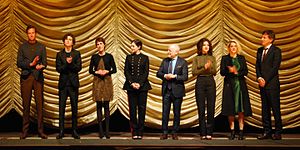
Call Me by Your Name
Call Me by Your Name er en romantisk dramafilm fra 2017, instrueret af Luca Guadagnino.